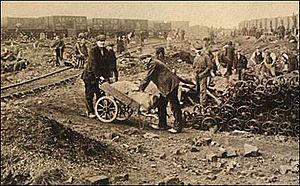
Une mine est un gisement exploité de matériaux.